George Edward Cole

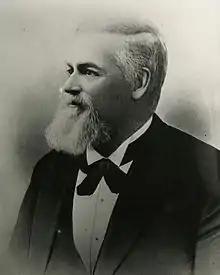

George Edward Cole (December 23, 1826 – December 3, 1906) was an American politician. He is remembered as the 6th Governor and 5th Delegate from the Territory of Washington.